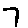
Label: 7